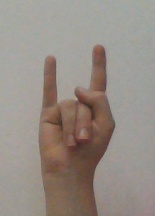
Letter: la